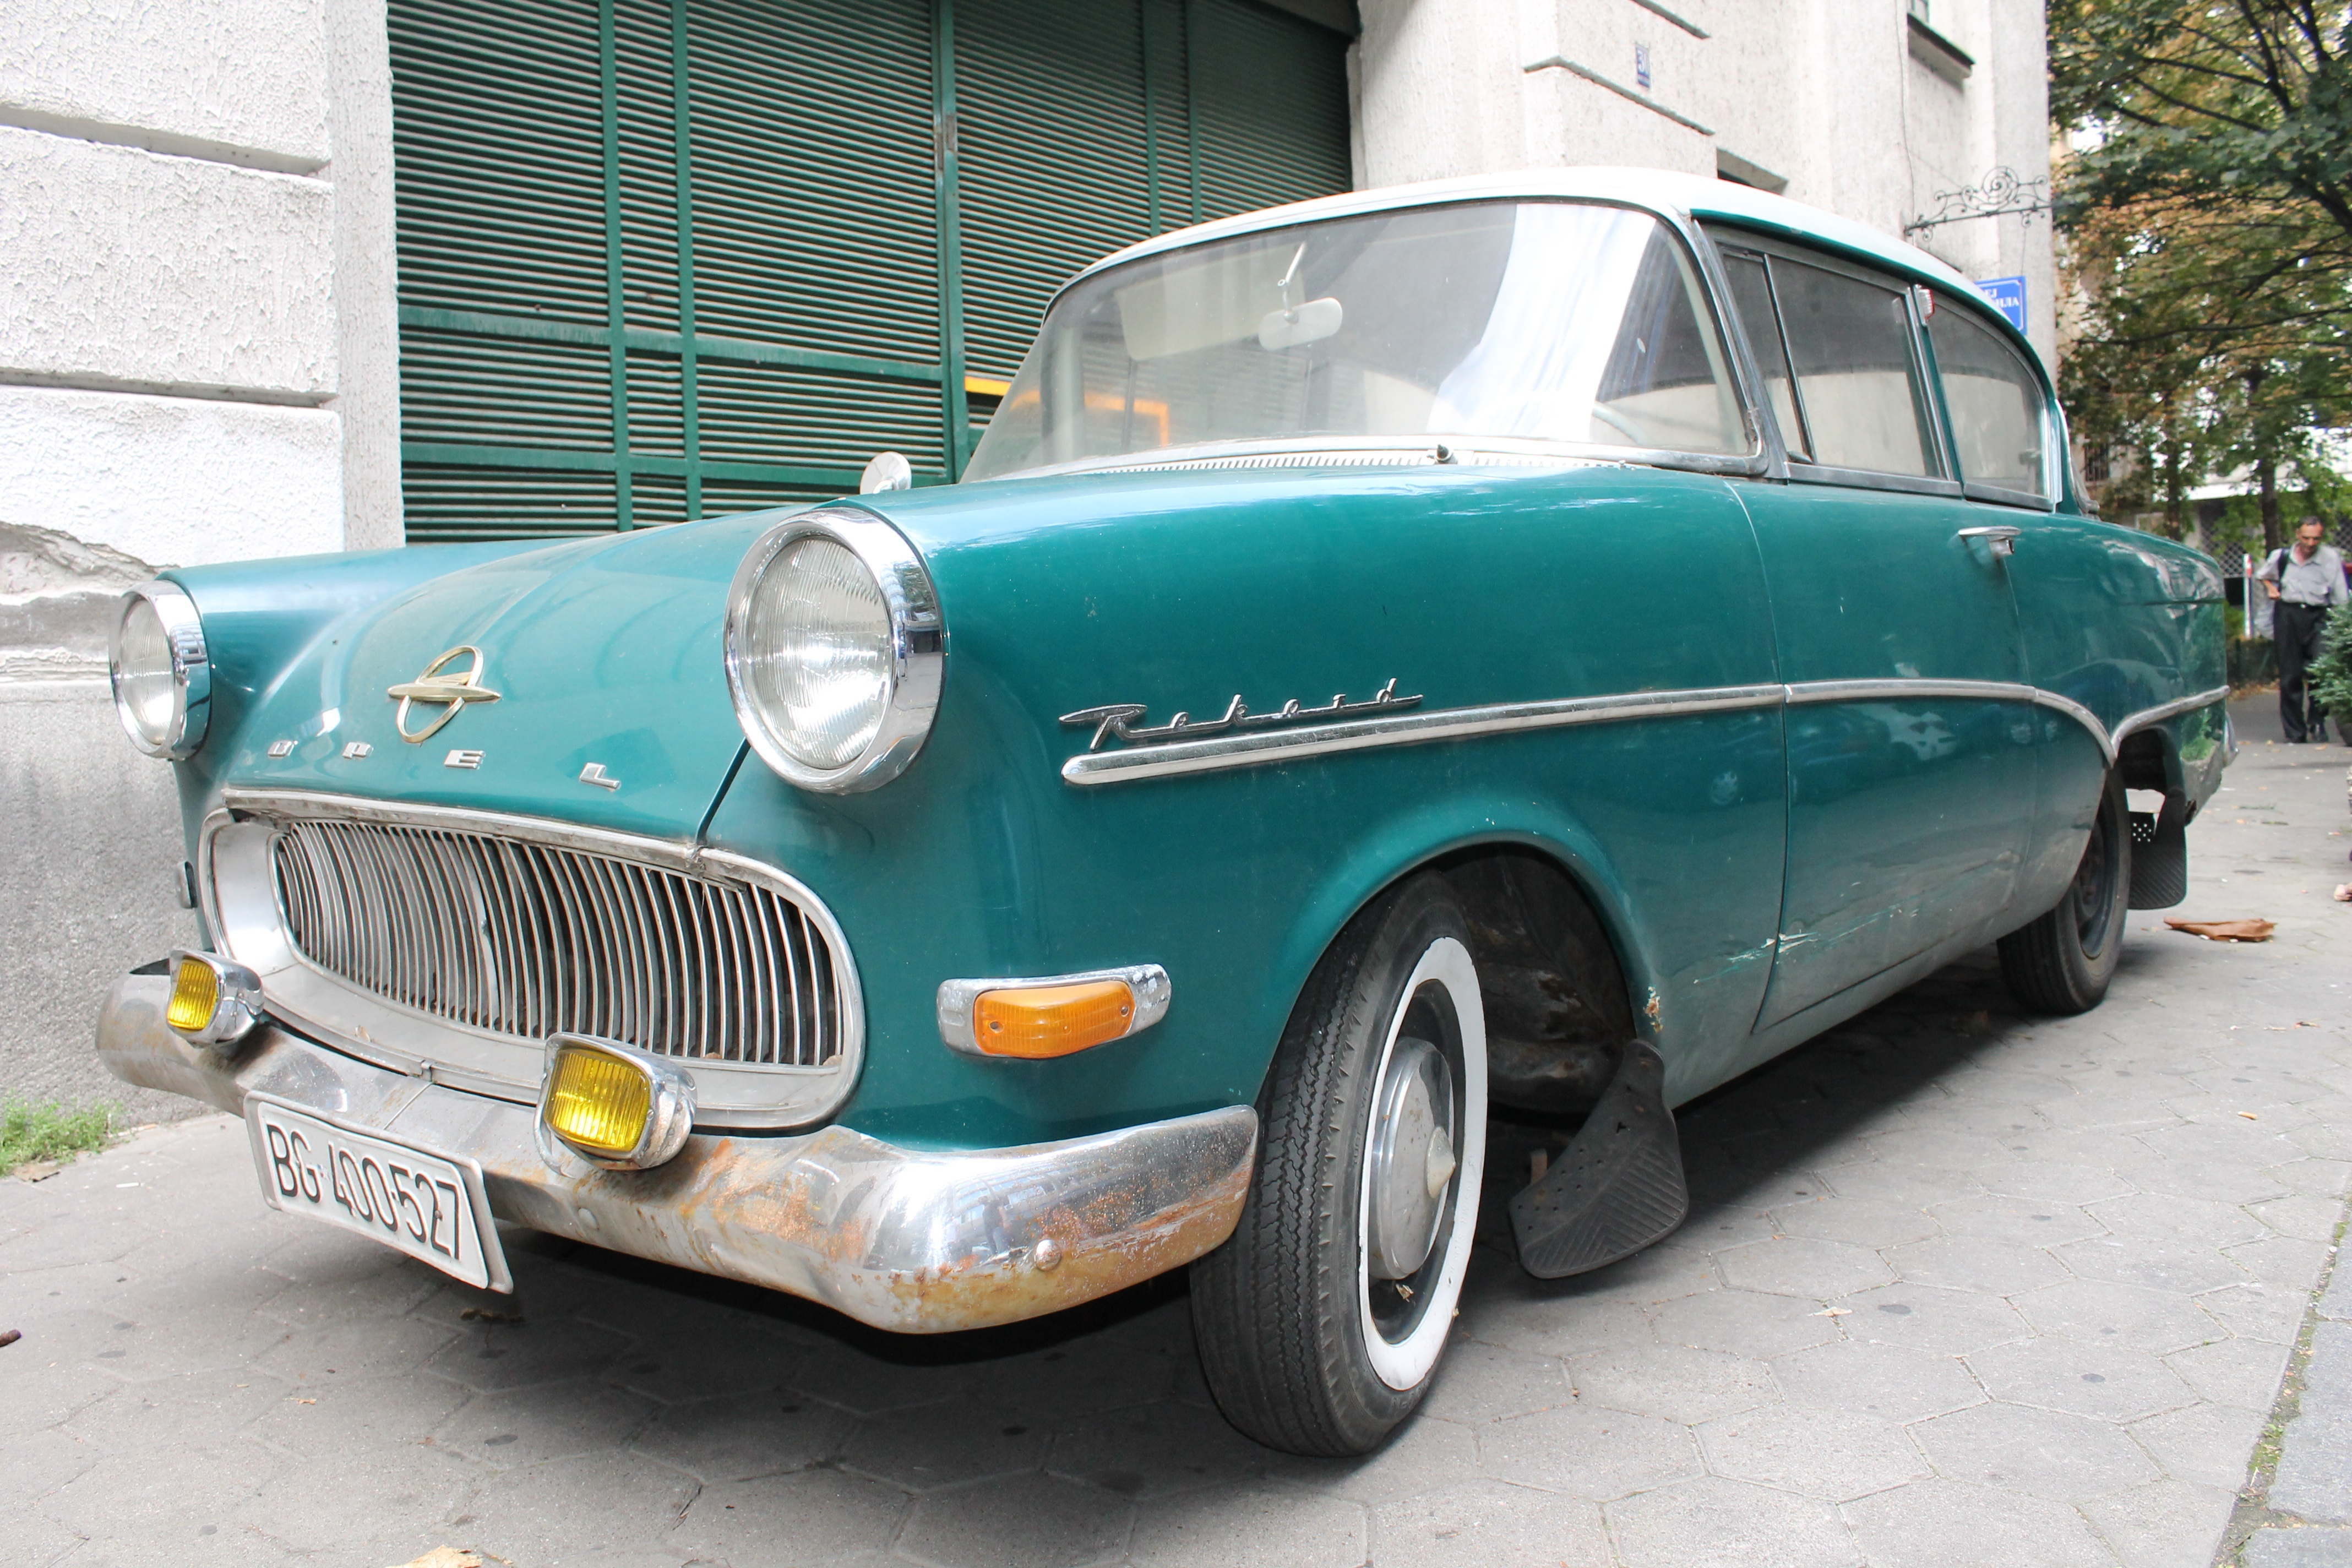
street, car, vintage, antique, wheel, automobile, retro, old, city, urban, transportation, vehicle, drive, auto, grunge, motor vehicle, vintage car, motor, sedan, oldtimer, style, classic, chevrolet, old fashioned, antique car, land vehicle, automobile make, automotive exterior, compact car, luxury vehicle, chevrolet bel air